Circe (character)

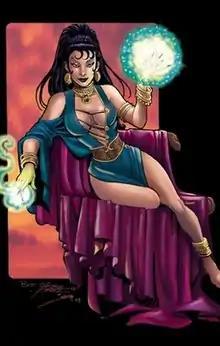
Circe in her first Modern Age look, designed and illustrated by George Pérez, colors by Tom Smith, 2009.

Circe is a fictional character appearing in DC Comics publications and related media. Based upon the eponymous Greek mythological figure who imprisoned Odysseus in Homer's "Odyssey", she is a wicked sorceress and major recurring adversary of the superhero Wonder Woman. She has been presented variously since first appearing in 1949's "Wonder Woman" #37, though her characterization has consistently retained a key set of features: immortality, stunning physical beauty, a powerful command over sorcery, a penchant for turning human beings into animals (like her mythological antecedent) and often, a delight in humiliation.